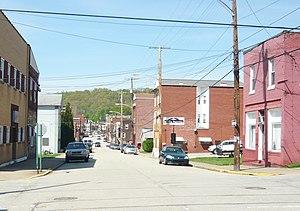
Trafford est un borough situé en limite des comtés d'Allegheny et de Westmoreland, en Pennsylvanie, aux États-Unis. En 2010, il comptait une population de 3 174 habitants. Il est incorporé le 29 août 1904.